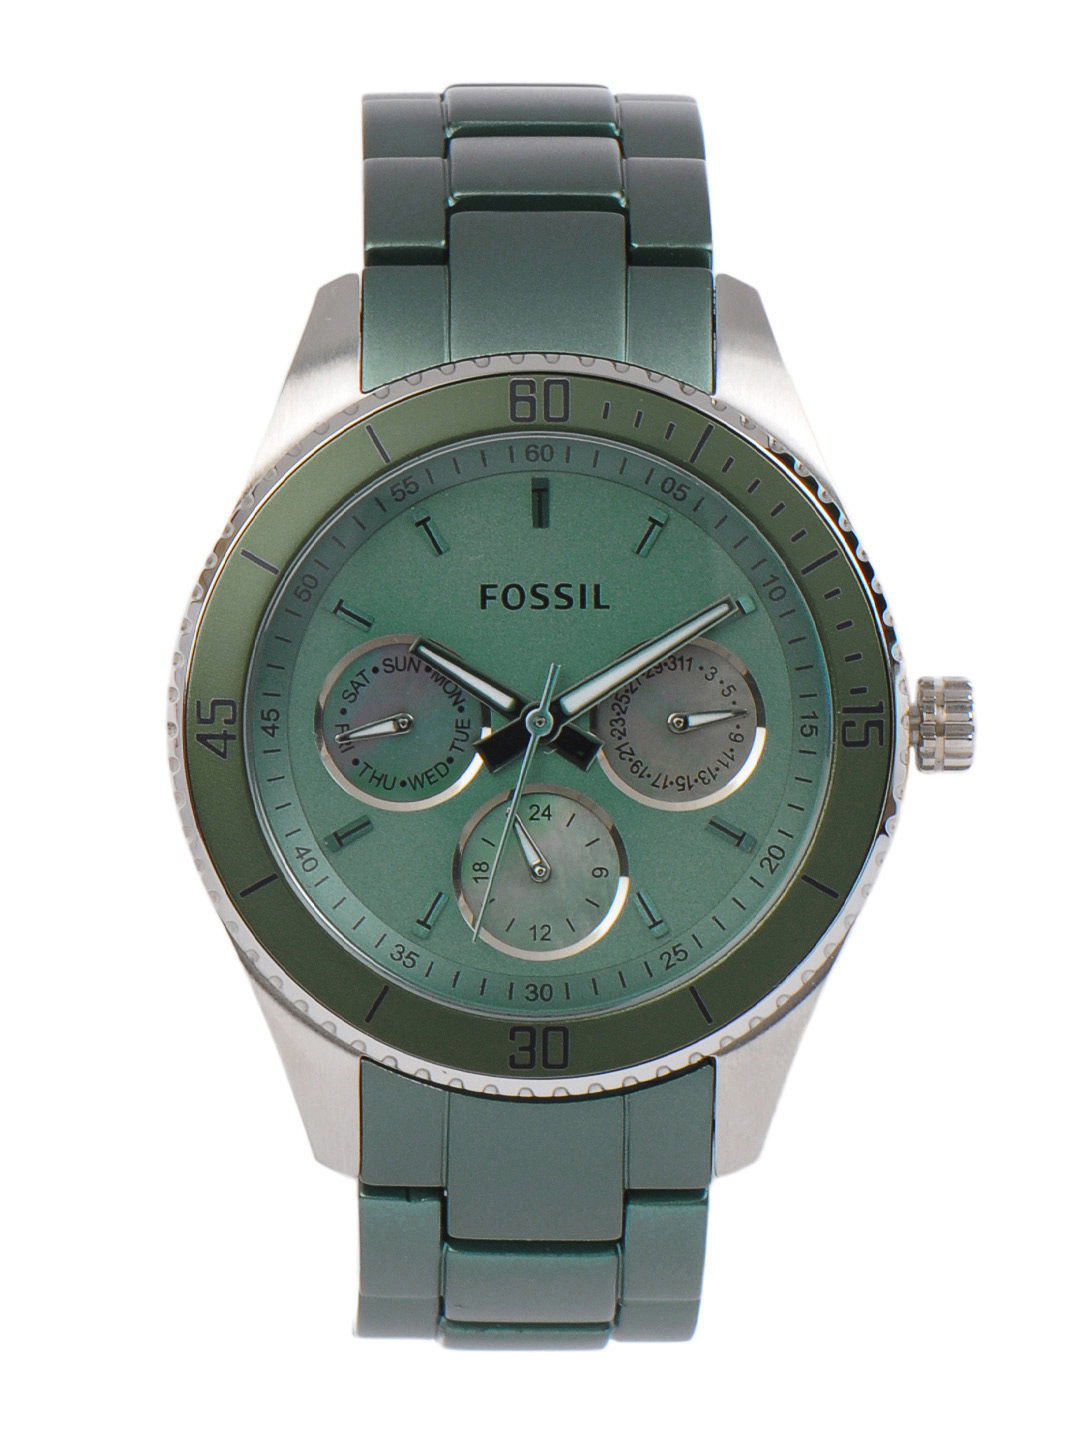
Fossil Women Green Chronograph Watch
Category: Accessories / Watches / Watches
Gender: Women
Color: Green
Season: Winter 2016
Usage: Casual